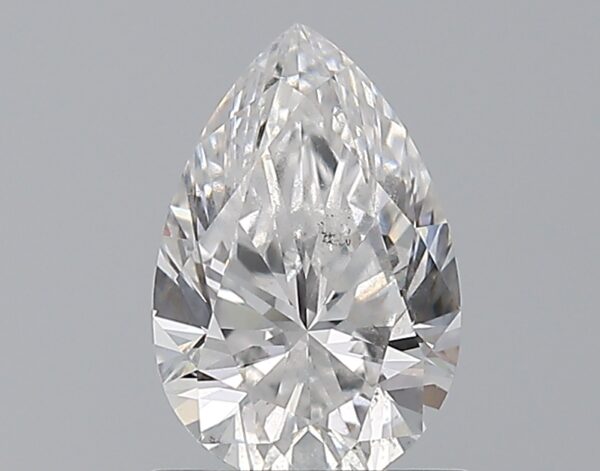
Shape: pear
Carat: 1
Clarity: SI2
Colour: E
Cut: EX
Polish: EX
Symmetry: VG
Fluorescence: N
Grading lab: GIA
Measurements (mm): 8.43 x 5.52 x 3.53